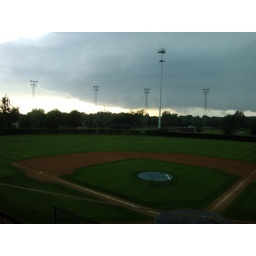
Storm cloud rolling in fast over the field